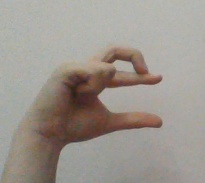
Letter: thal